D.O.A. (1950 film)

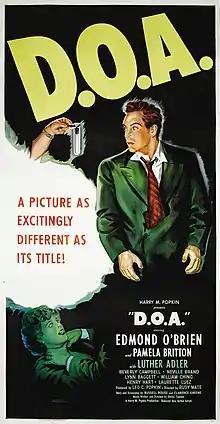
Alternate theatrical release poster

On Rotten Tomatoes the film has an approval rating of 88% based on reviews from 25 critics.